Coiserette

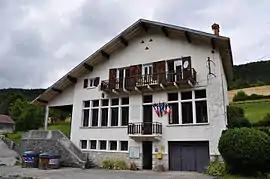
Townhall

Coiserette is a commune in the Jura department in Bourgogne-Franche-Comté in eastern France.